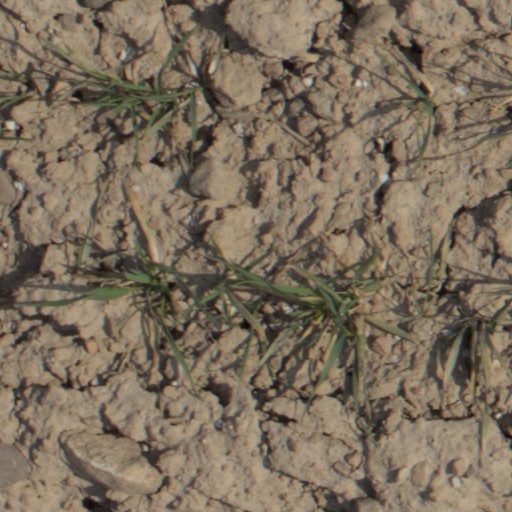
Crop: wheat